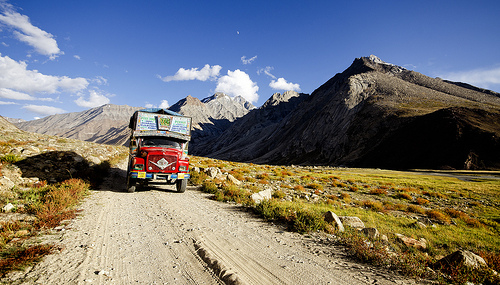
question: 撮影時の天気はどうなっていますか？
answer: 晴れ

question: 撮影された場所はどこですか？
answer: 山間のオフロード

question: 撮影されたのはいつですか？
answer: 日中

question: どんな乗り物がありますか？
answer: 自動車

question: 自動車はどんなタイプの車両ですか？
answer: トラック

question: トラックの先頭部はどういったエンジンルームのタイプですか？
answer: ボンネットタイプ

question: トラックの先頭部は何色ですか？
answer: 赤

question: トラックの荷台は何色ですか？
answer: 青